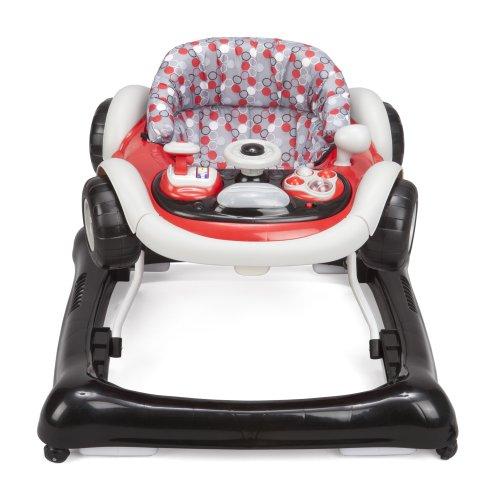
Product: Delta Children Lil' Drive Baby Activity Walker, Black
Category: Baby Products | Activity & Entertainment | Walkers
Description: Electronic tray with multiple interactive lights and sounds to entertain baby; Easily folds flat for travel and storage.
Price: $46.49